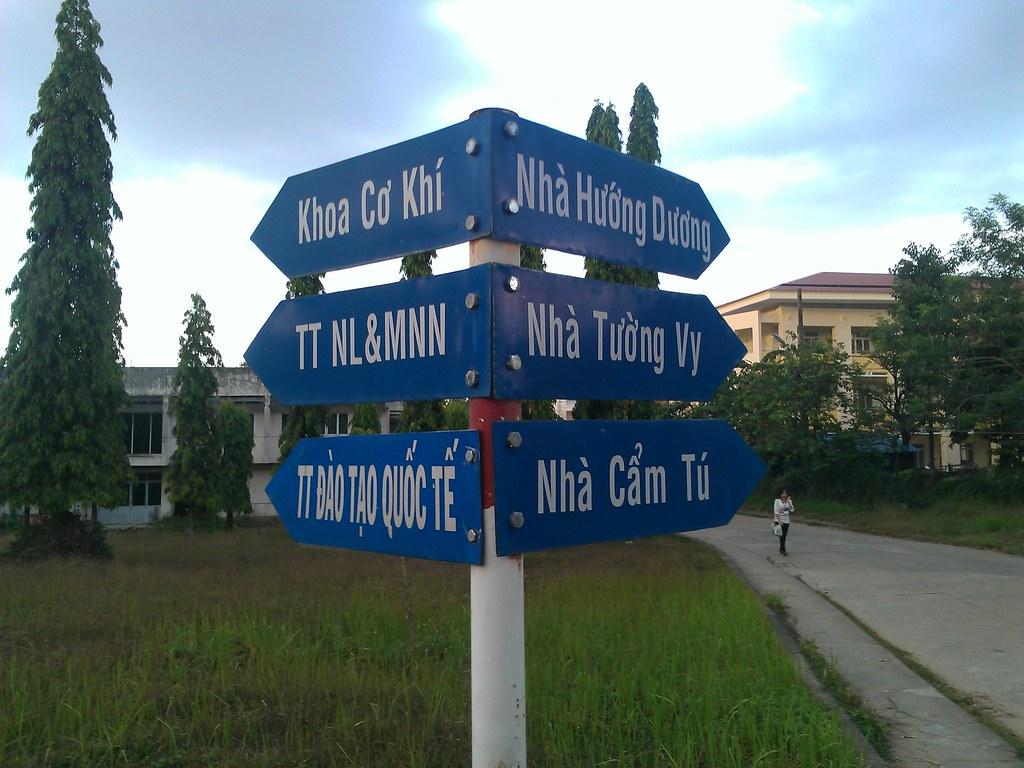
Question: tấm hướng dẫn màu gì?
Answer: màu xanh dương